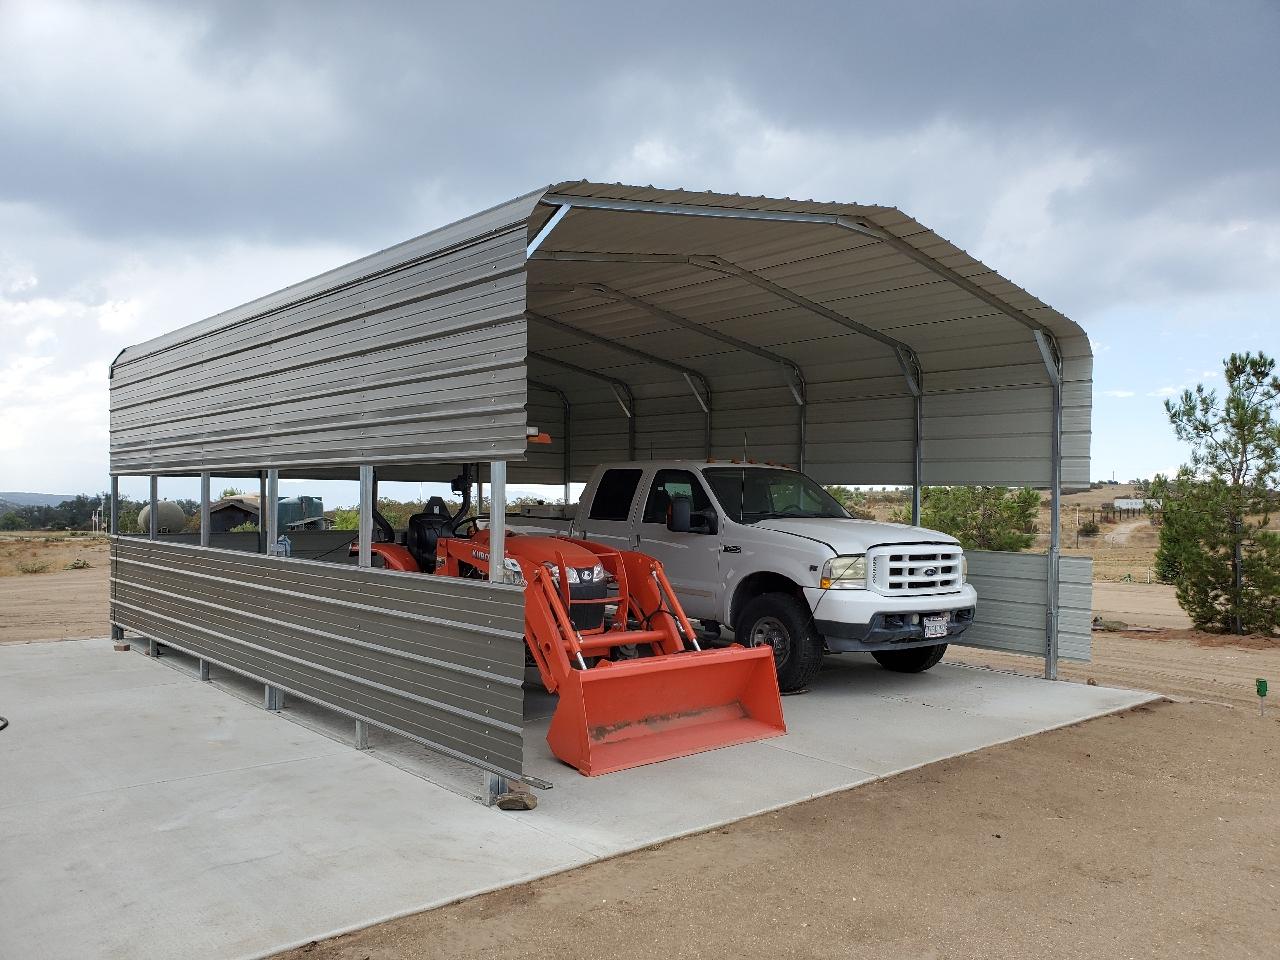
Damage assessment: no_damage